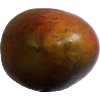
Label: red_mango